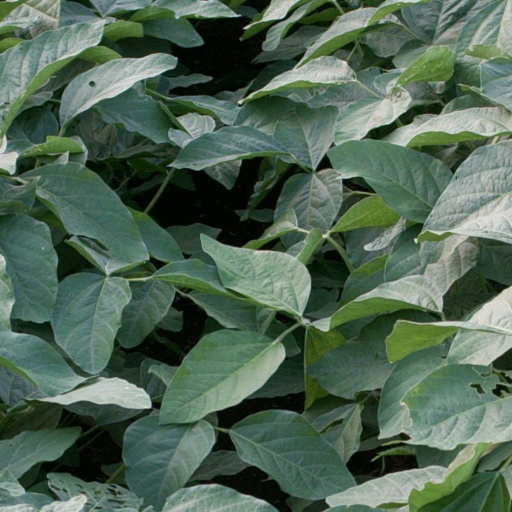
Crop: soybean